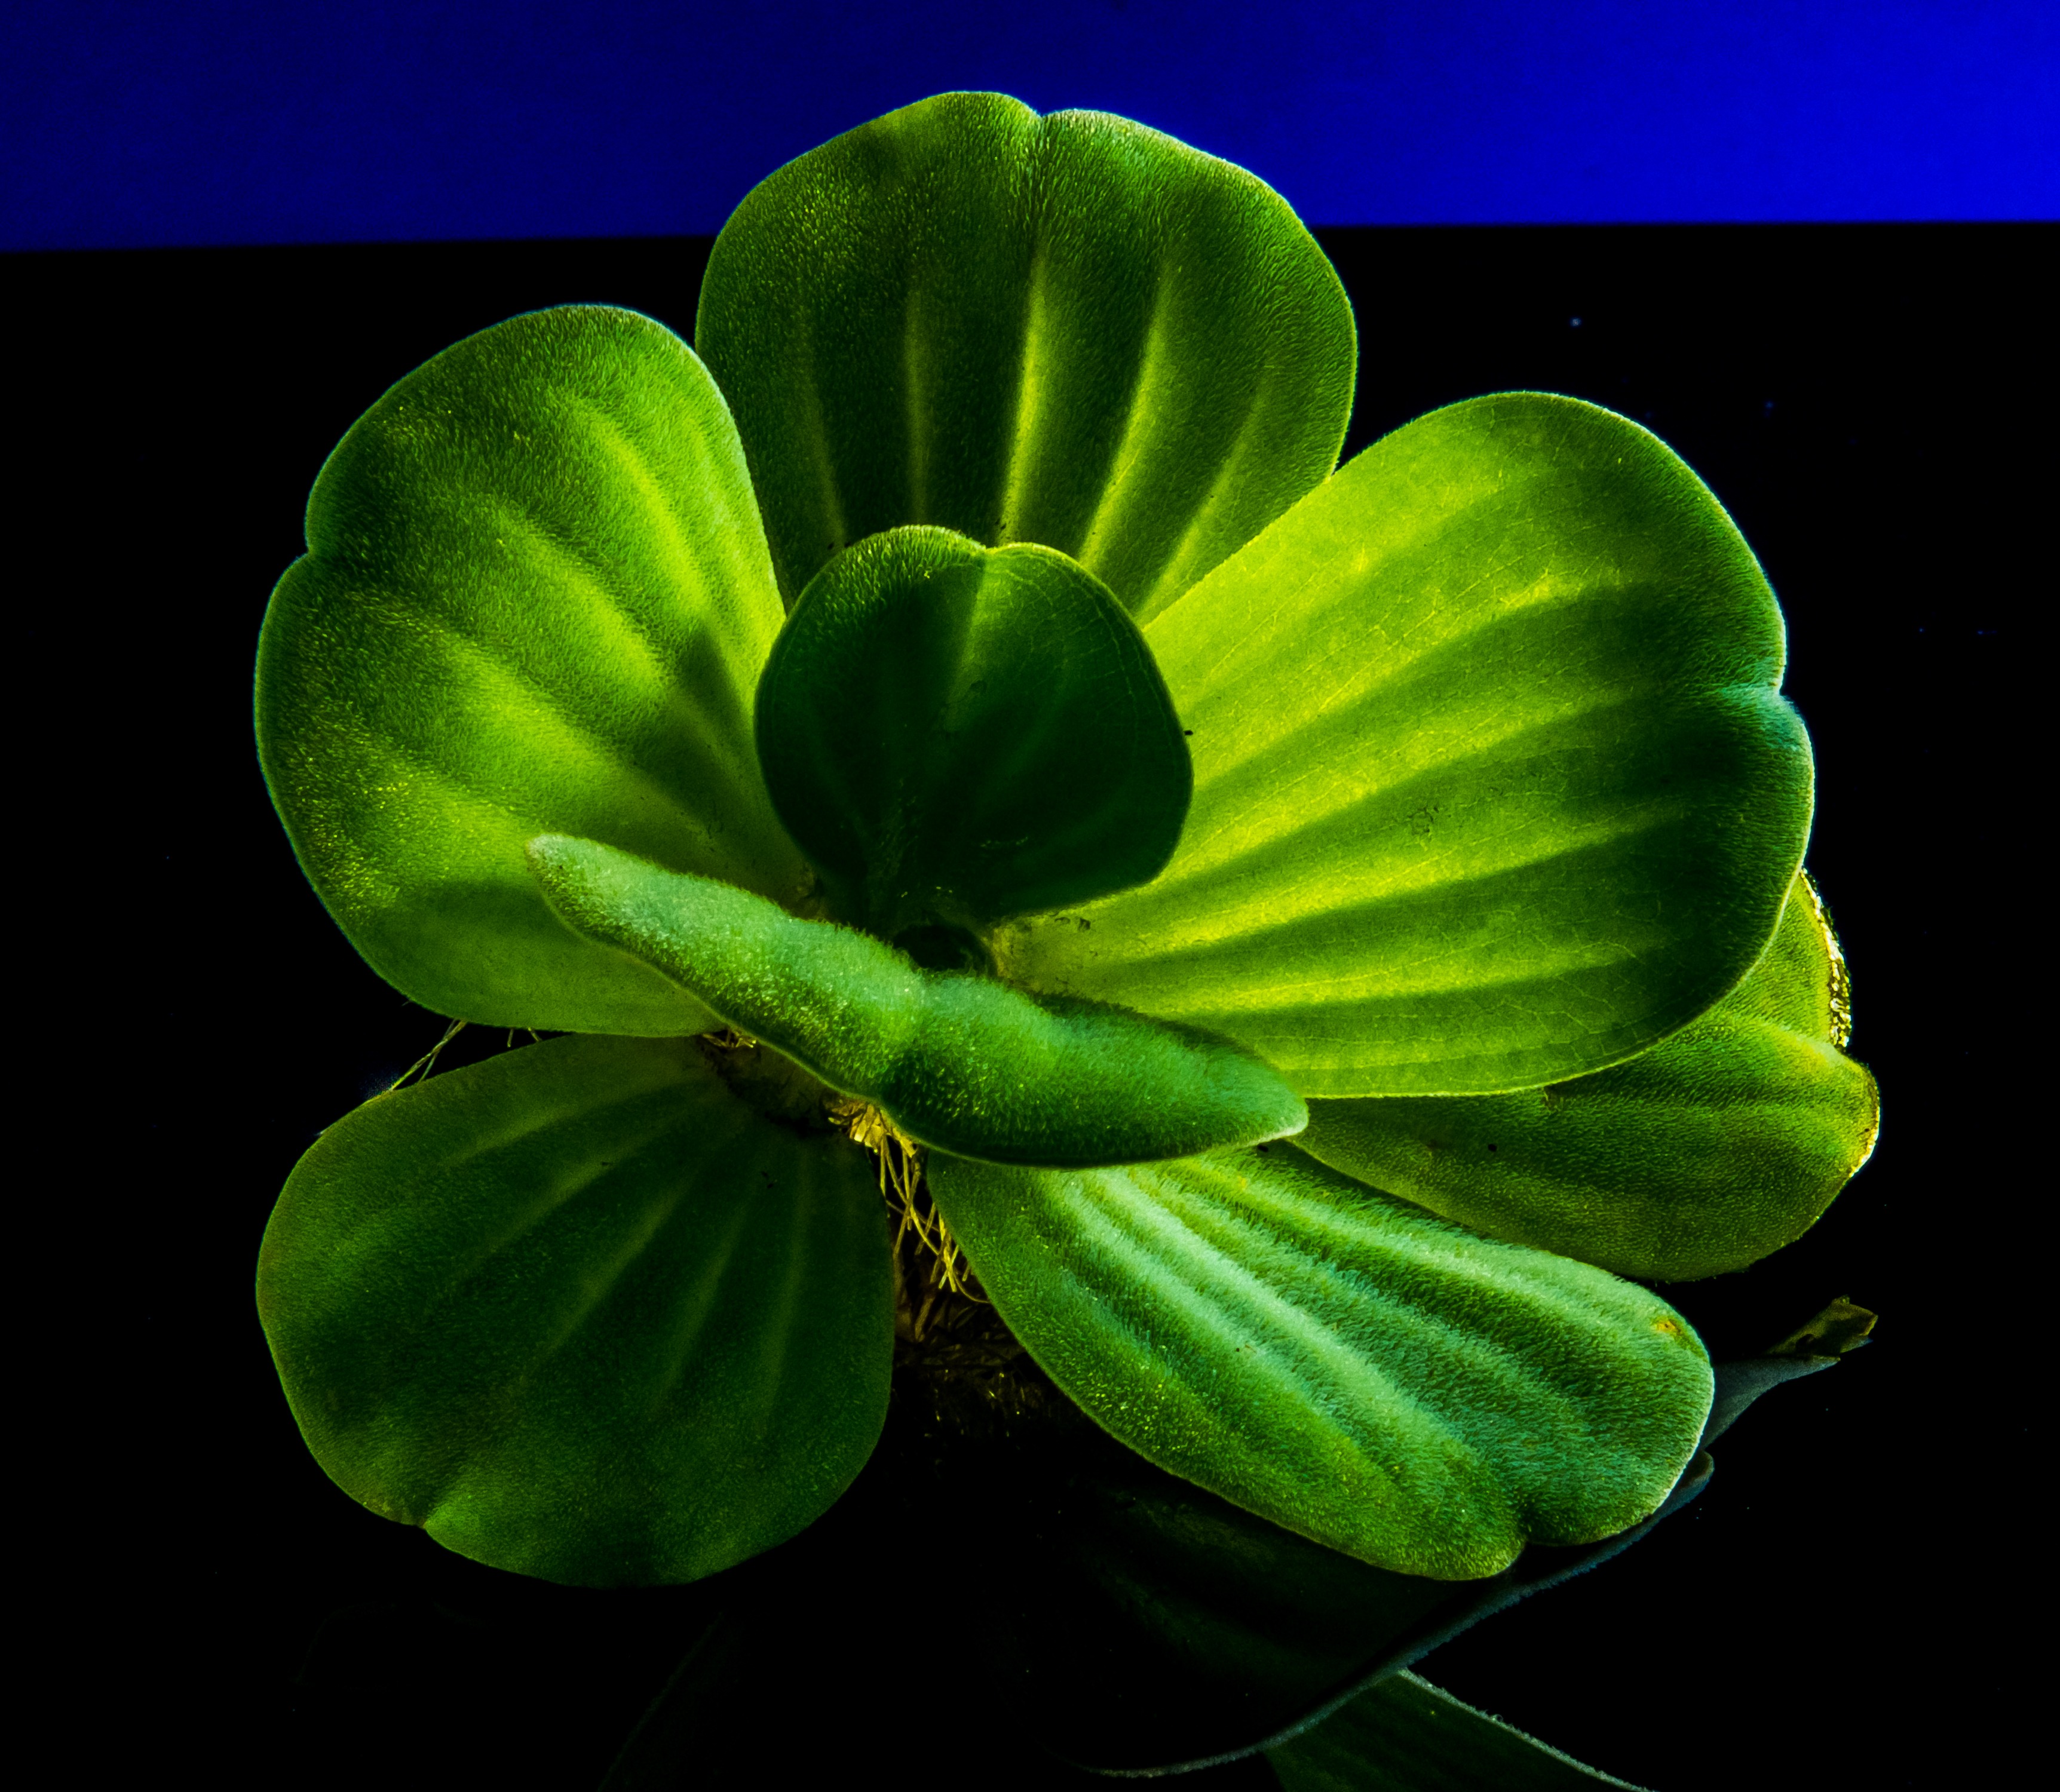
plant, leaf, flower, petal, green, produce, botany, flora, clover, macro photography, foliage plant, flowering plant, floating plant, plant stem, land plant